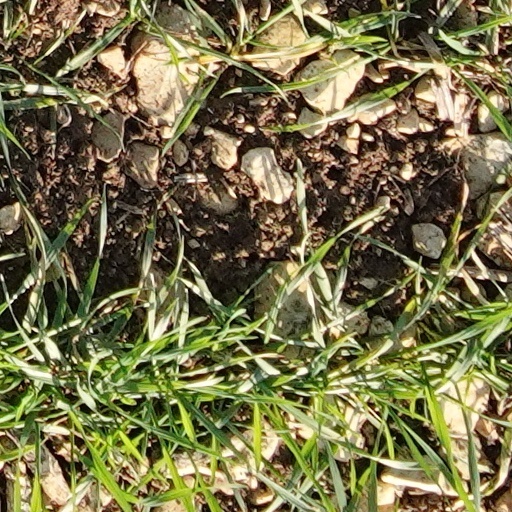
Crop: wheat